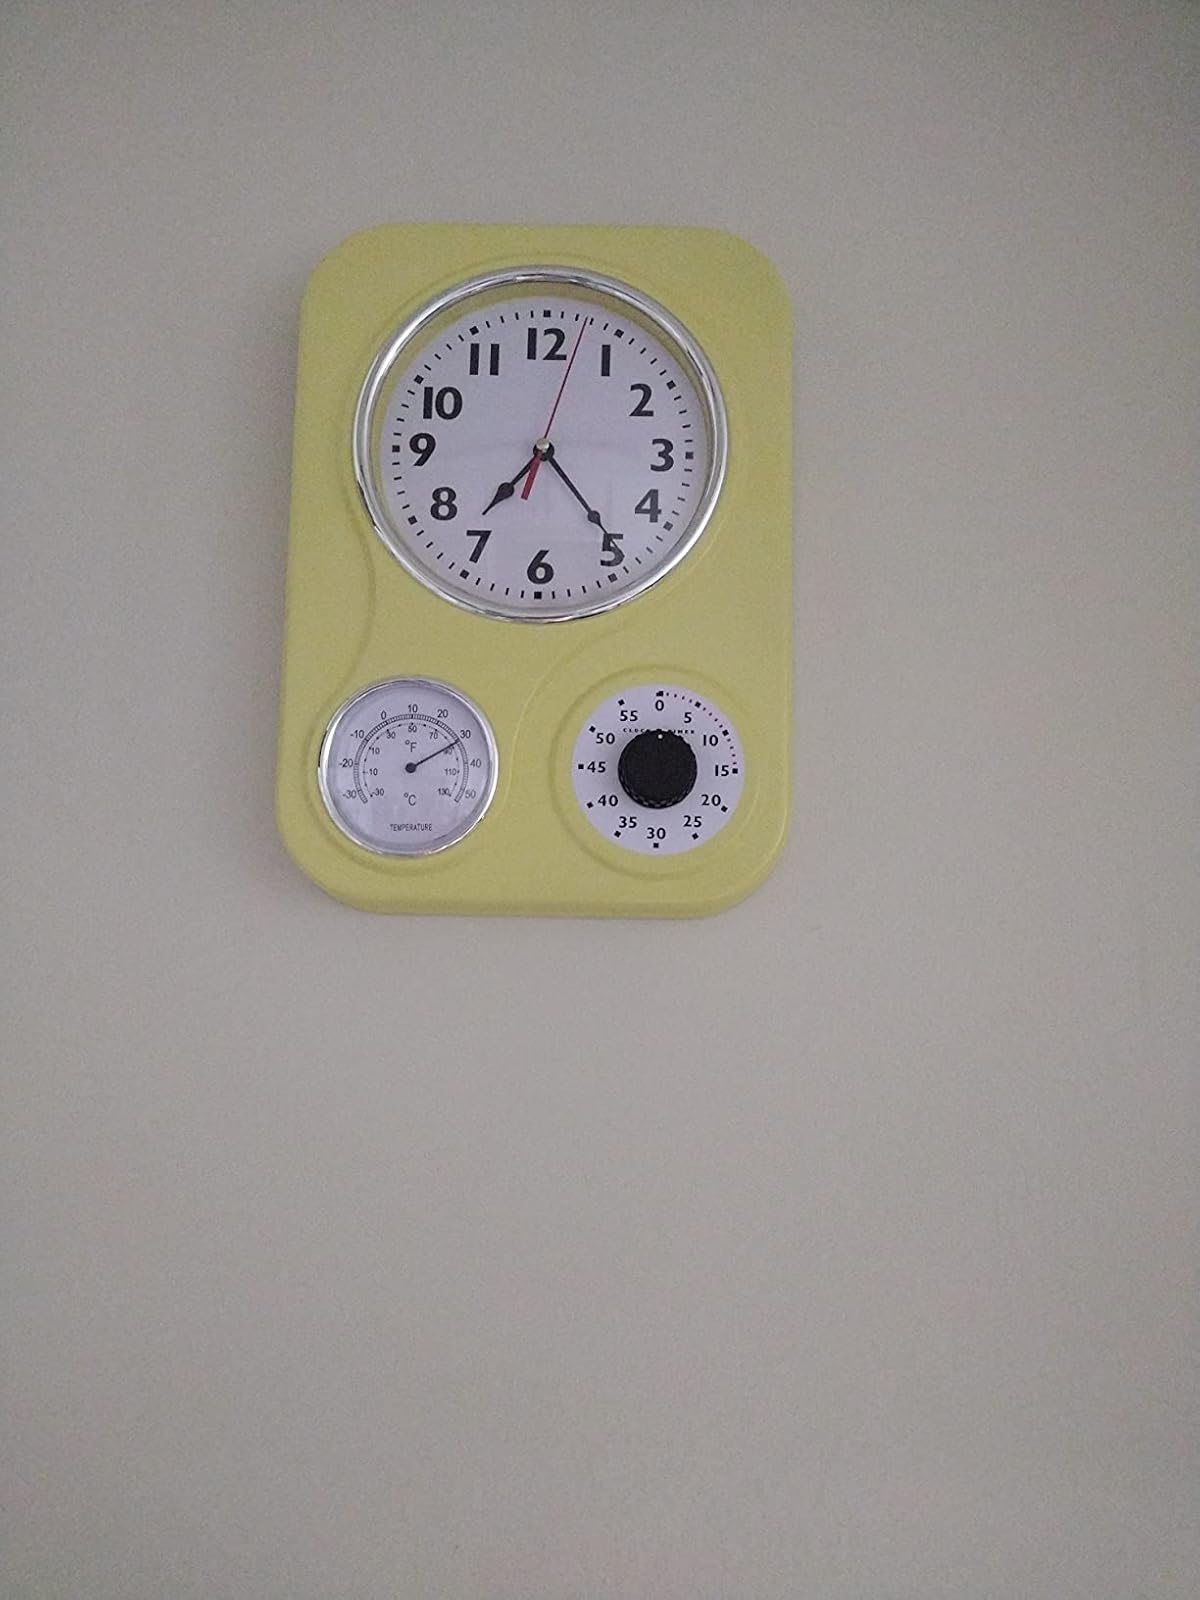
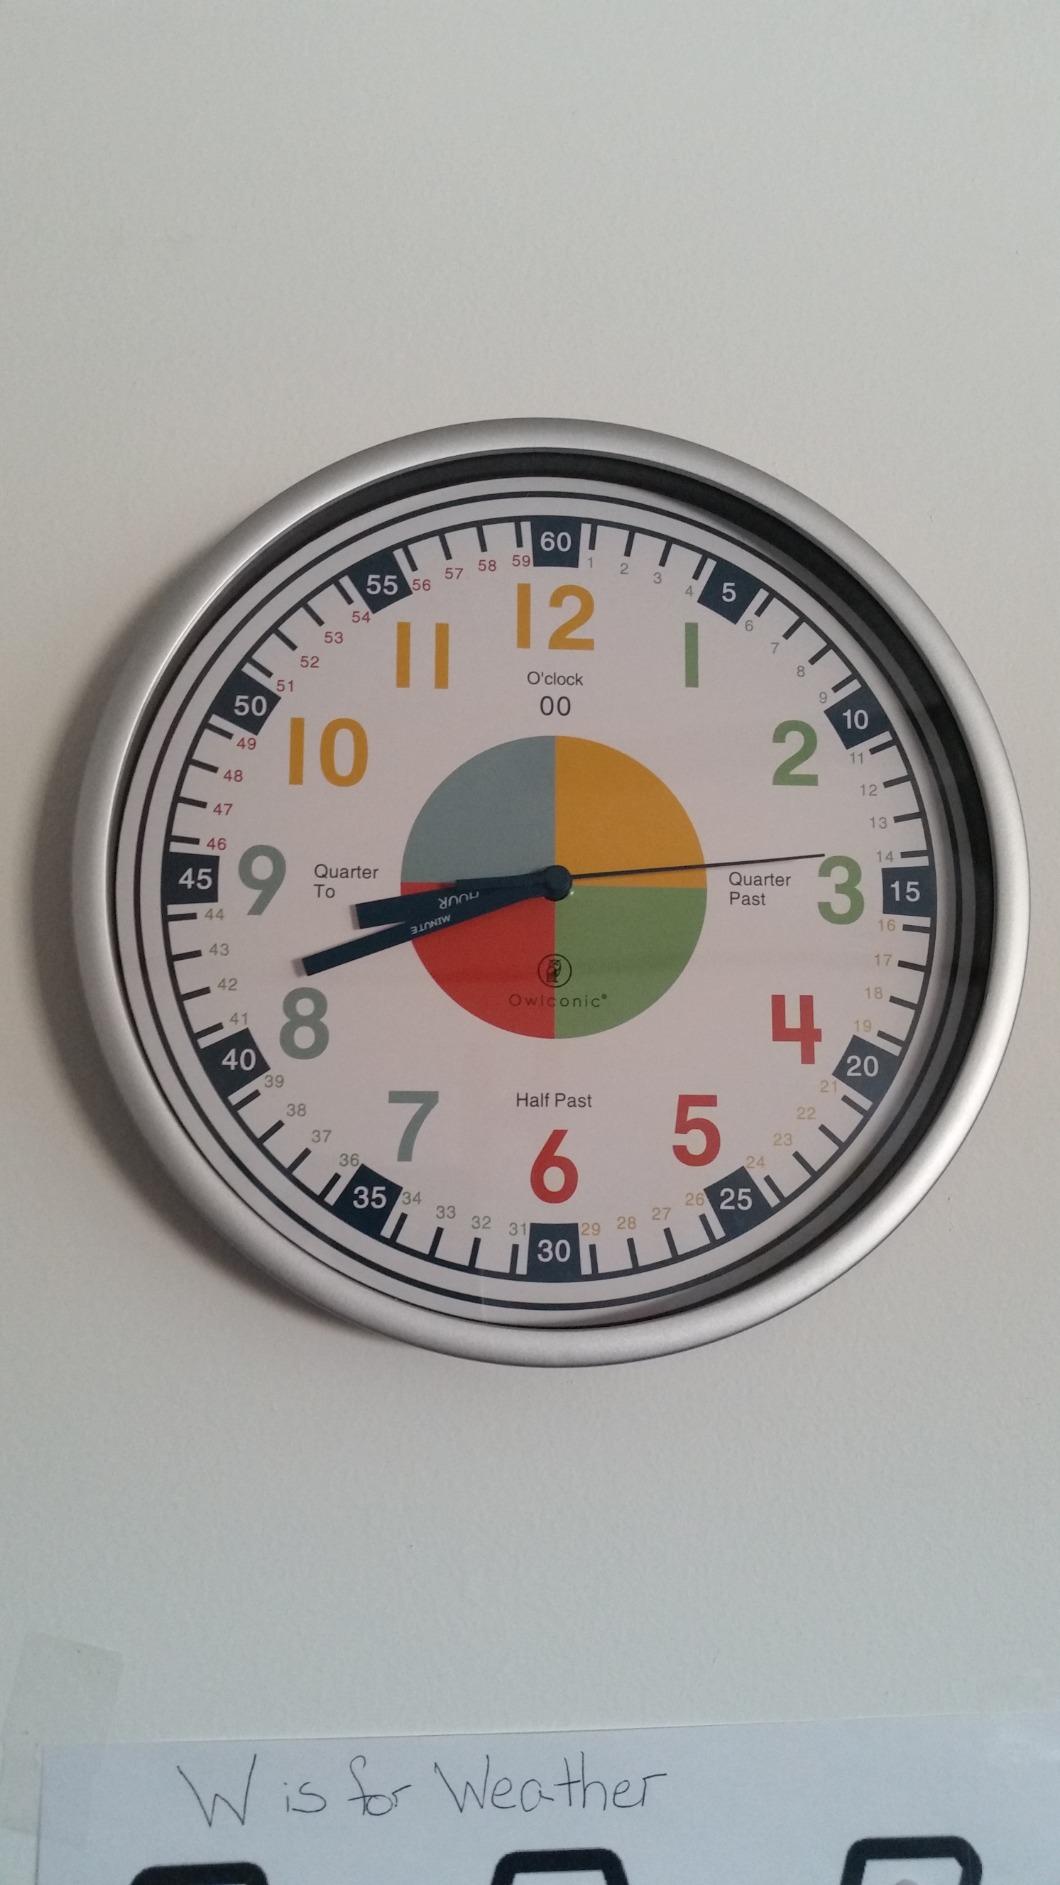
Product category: clock
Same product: no